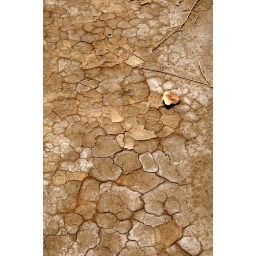
Close up of the floor in a tropical dry forest in Puerto Rico